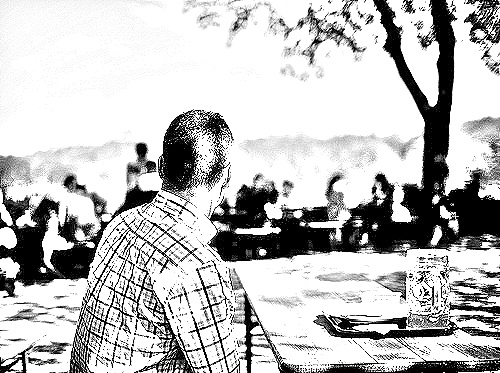
Portrait style: Sketch Portrait